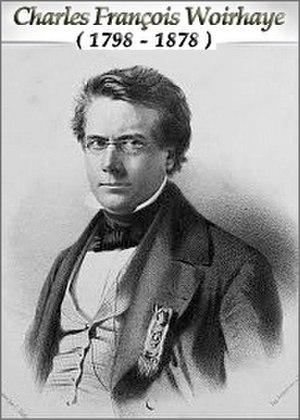
Charles François Woirhaye est un avocat lorrain. Il fut député de la Moselle de 1848 à 1849.